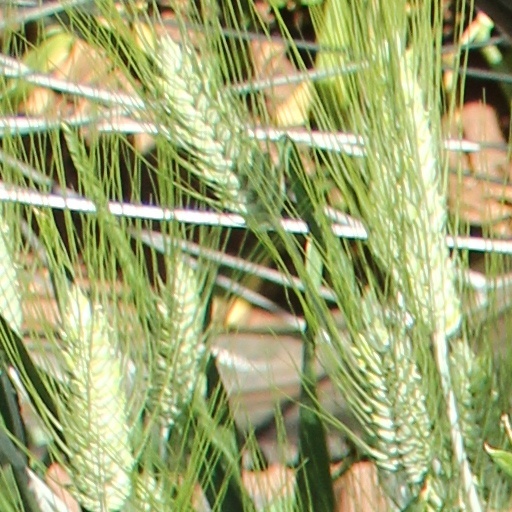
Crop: wheat